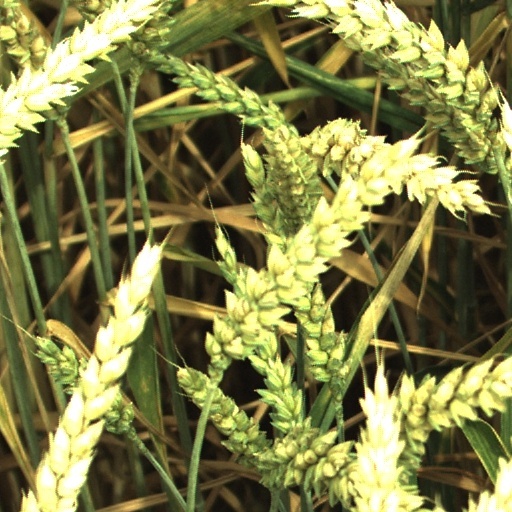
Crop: wheat